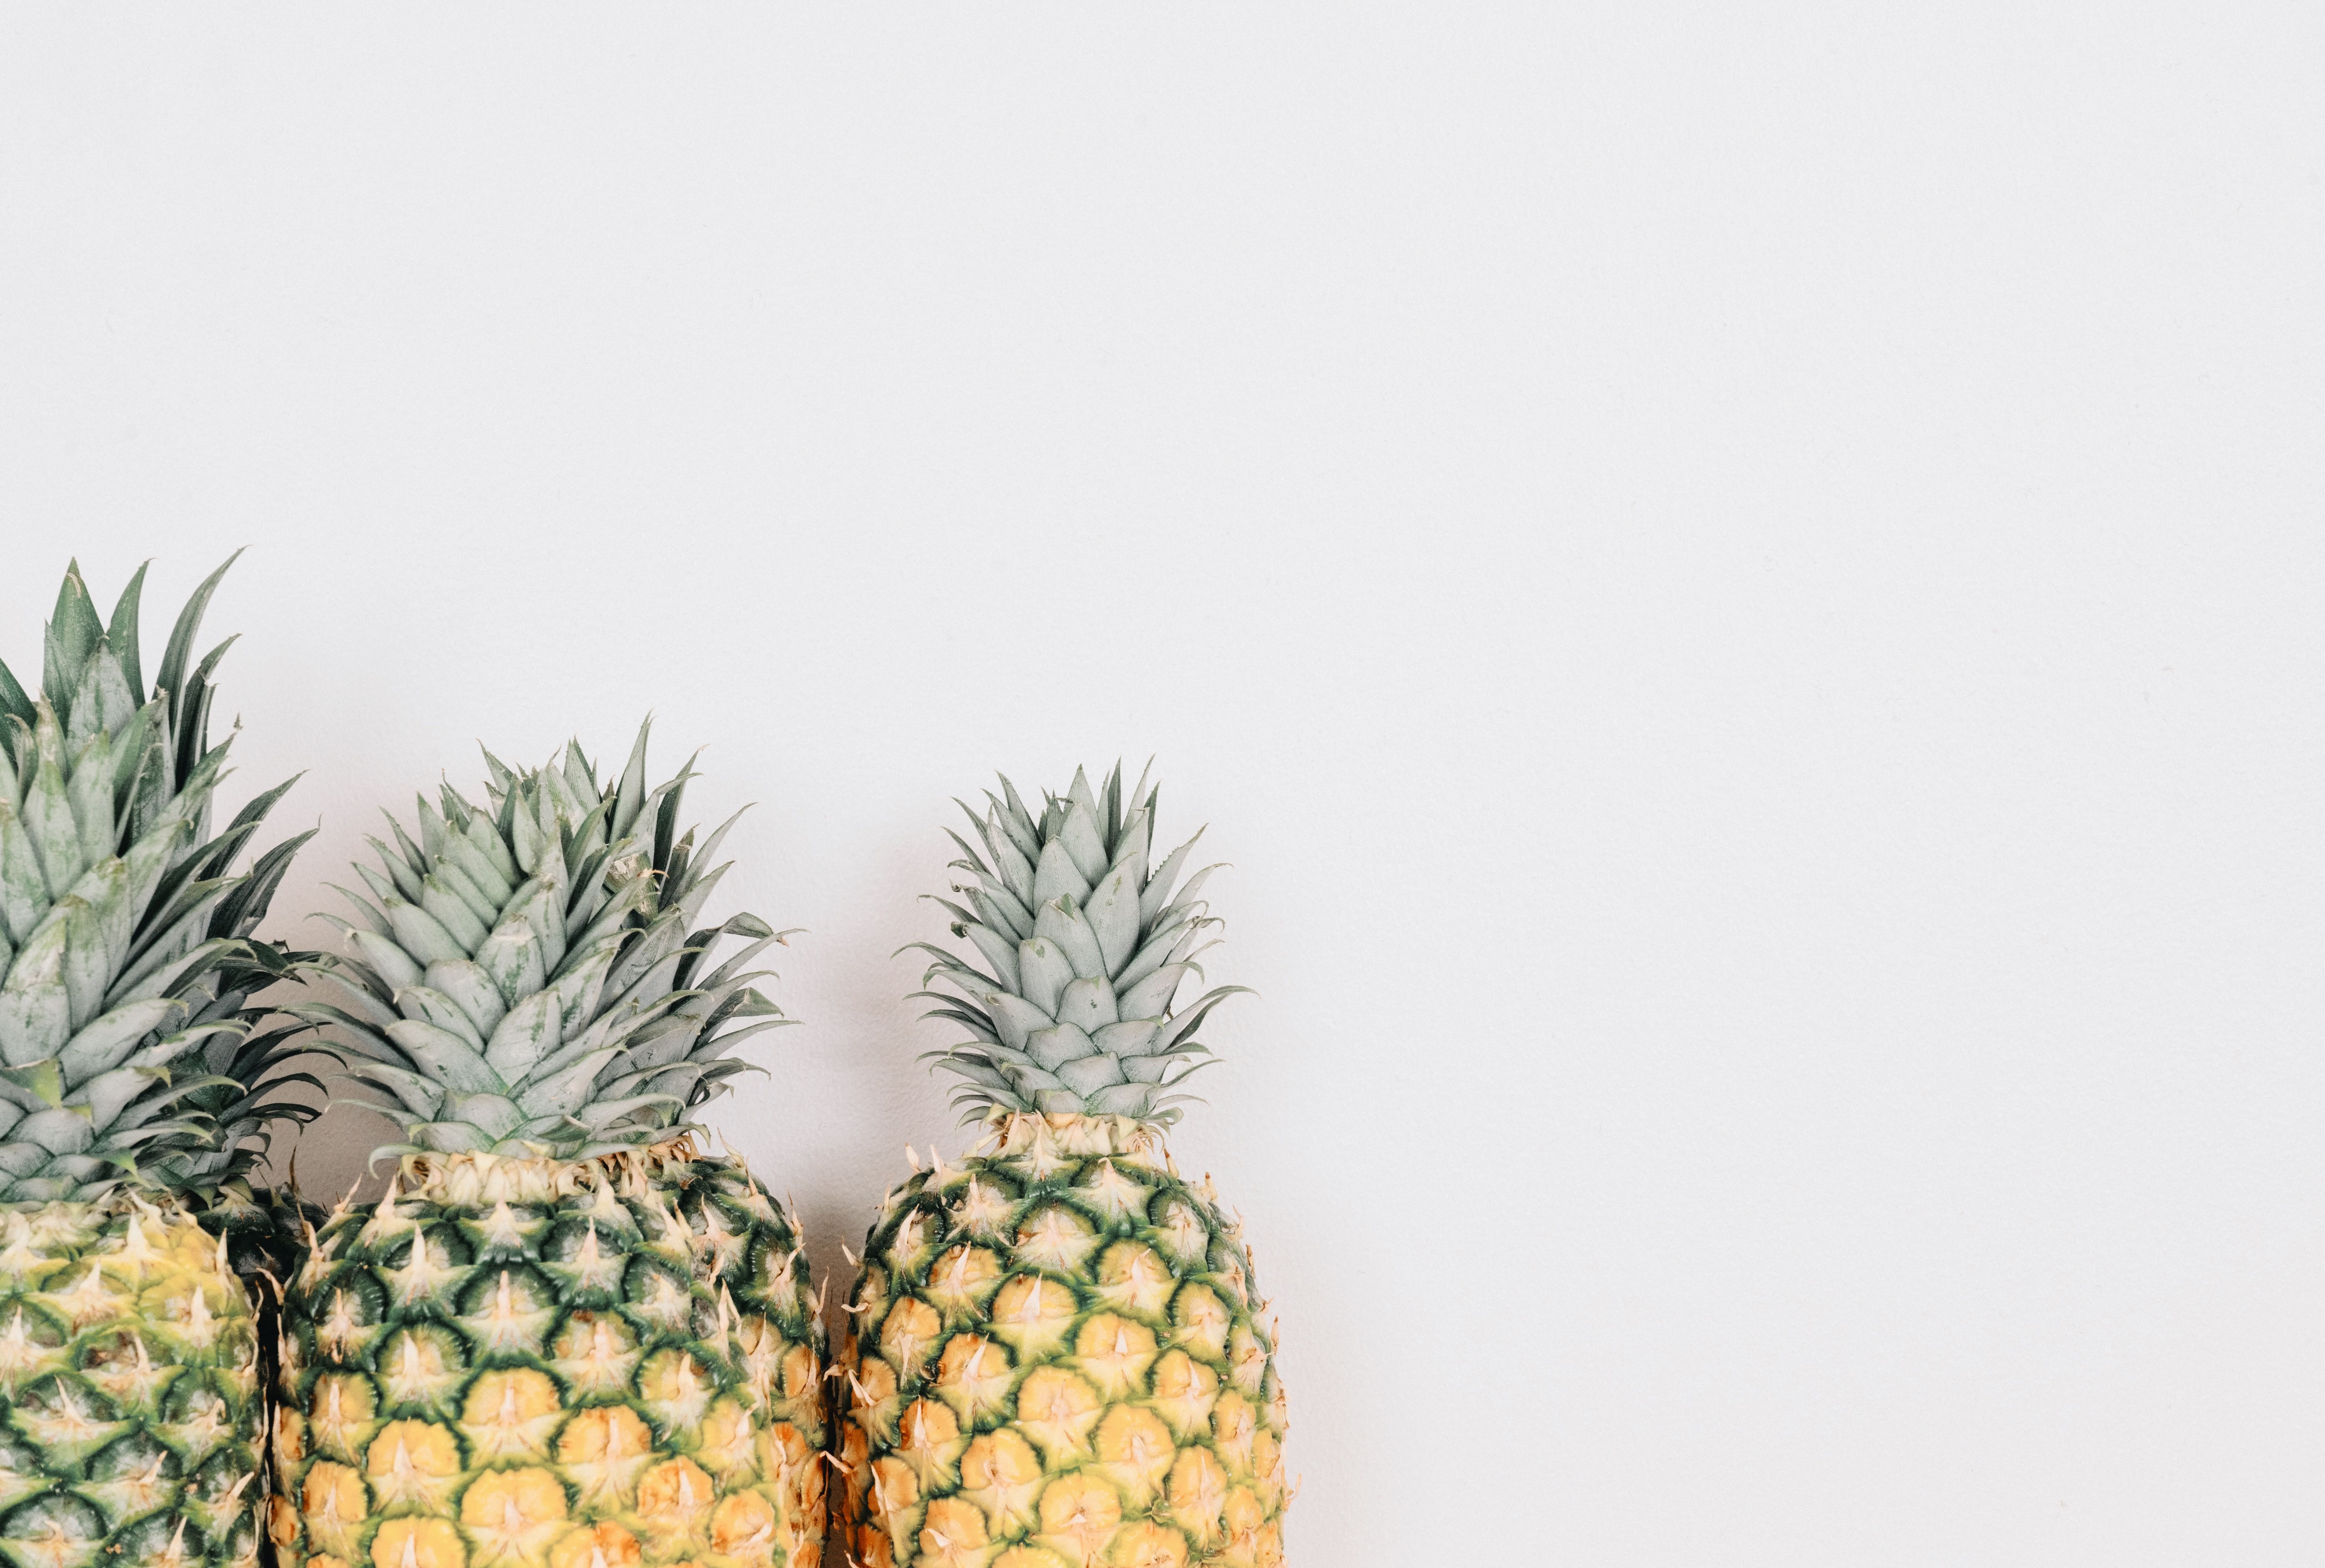
branch, plant, fruit, wall, food, golden, produce, tropical, pineapple, tropical fruit, minimalist, minimalism, minimal, pineapples, white background, flowering plant, bromeliaceae, grass family, land plant, arecales